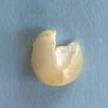
Maize quality: Bad